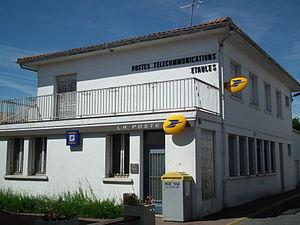
Poste d'Etaules
Étaules est une commune du Sud-Ouest de la France, située dans le département de la Charente-Maritime et la région Nouvelle-Aquitaine. Ses habitants sont appelés les Étaulais et les Étaulaises.